Belgian Congo

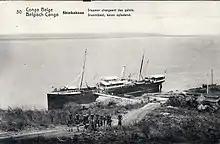
A steam boat arriving at Boma on the Congo River in 1912

The highest-ranking representative of the colonial administration residing in the Belgian Congo was the Governor-General. From 1886 until 1926, the Governor-General and his administration were posted in Boma, near the Congo River estuary. From 1923, the colonial capital moved to Léopoldville, some 300 km further upstream in the interior. Initially, the Belgian Congo was administratively divided into four provinces: Congo-Kasaï, Equateur, Orientale, and Katanga, each presided over by a Vice-Governor-General. An administrative reform in 1932 increased the number of provinces to six, while "demoting" the Vice-Governors-General to provincial Governors.